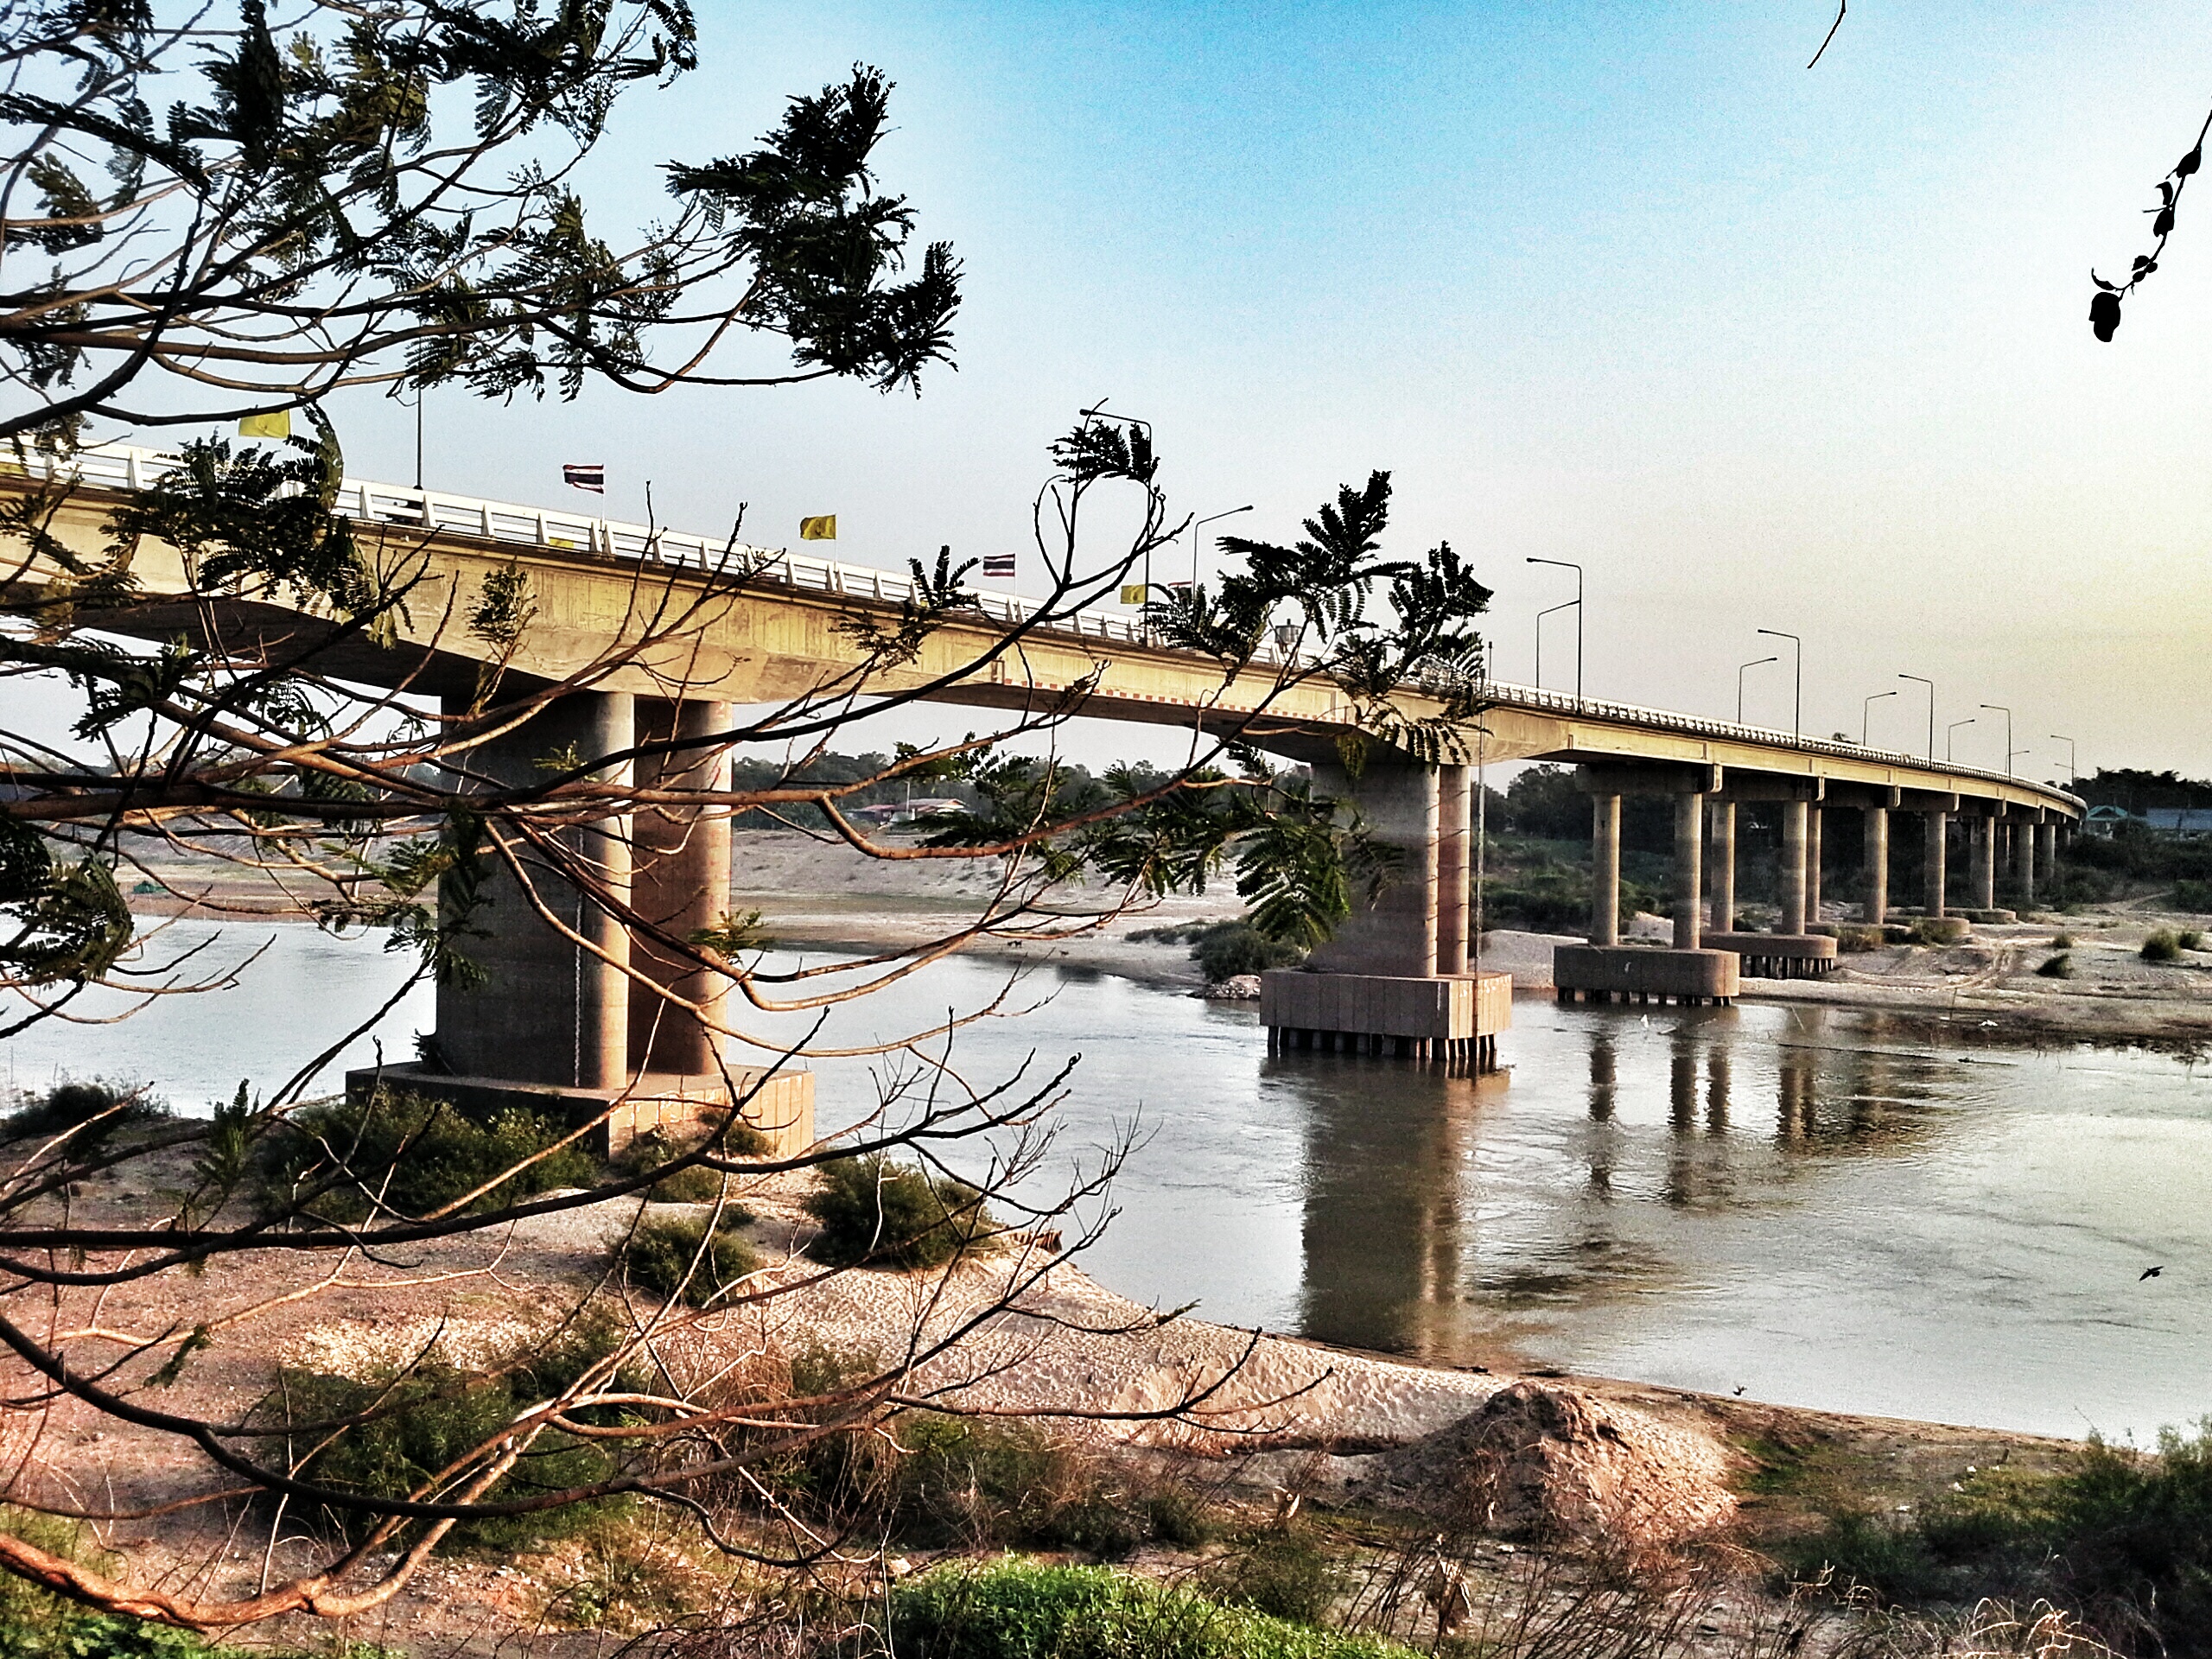
bridage, water, sky, plant, daytime, nature, street light, sunlight, tree, natural landscape, girder bridge, morning, lake, rural area, Tints and shades, landscape, twig, bridge, beam bridge, concrete bridge, city, reflection, nonbuilding structure, box girder bridge, horizon, reservoir, town, fixed link, dusk, evening, metal, channel, road, floodplain, ocean, pier, bailey bridge, bayou, rock, light fixture, winter, canal, sunset